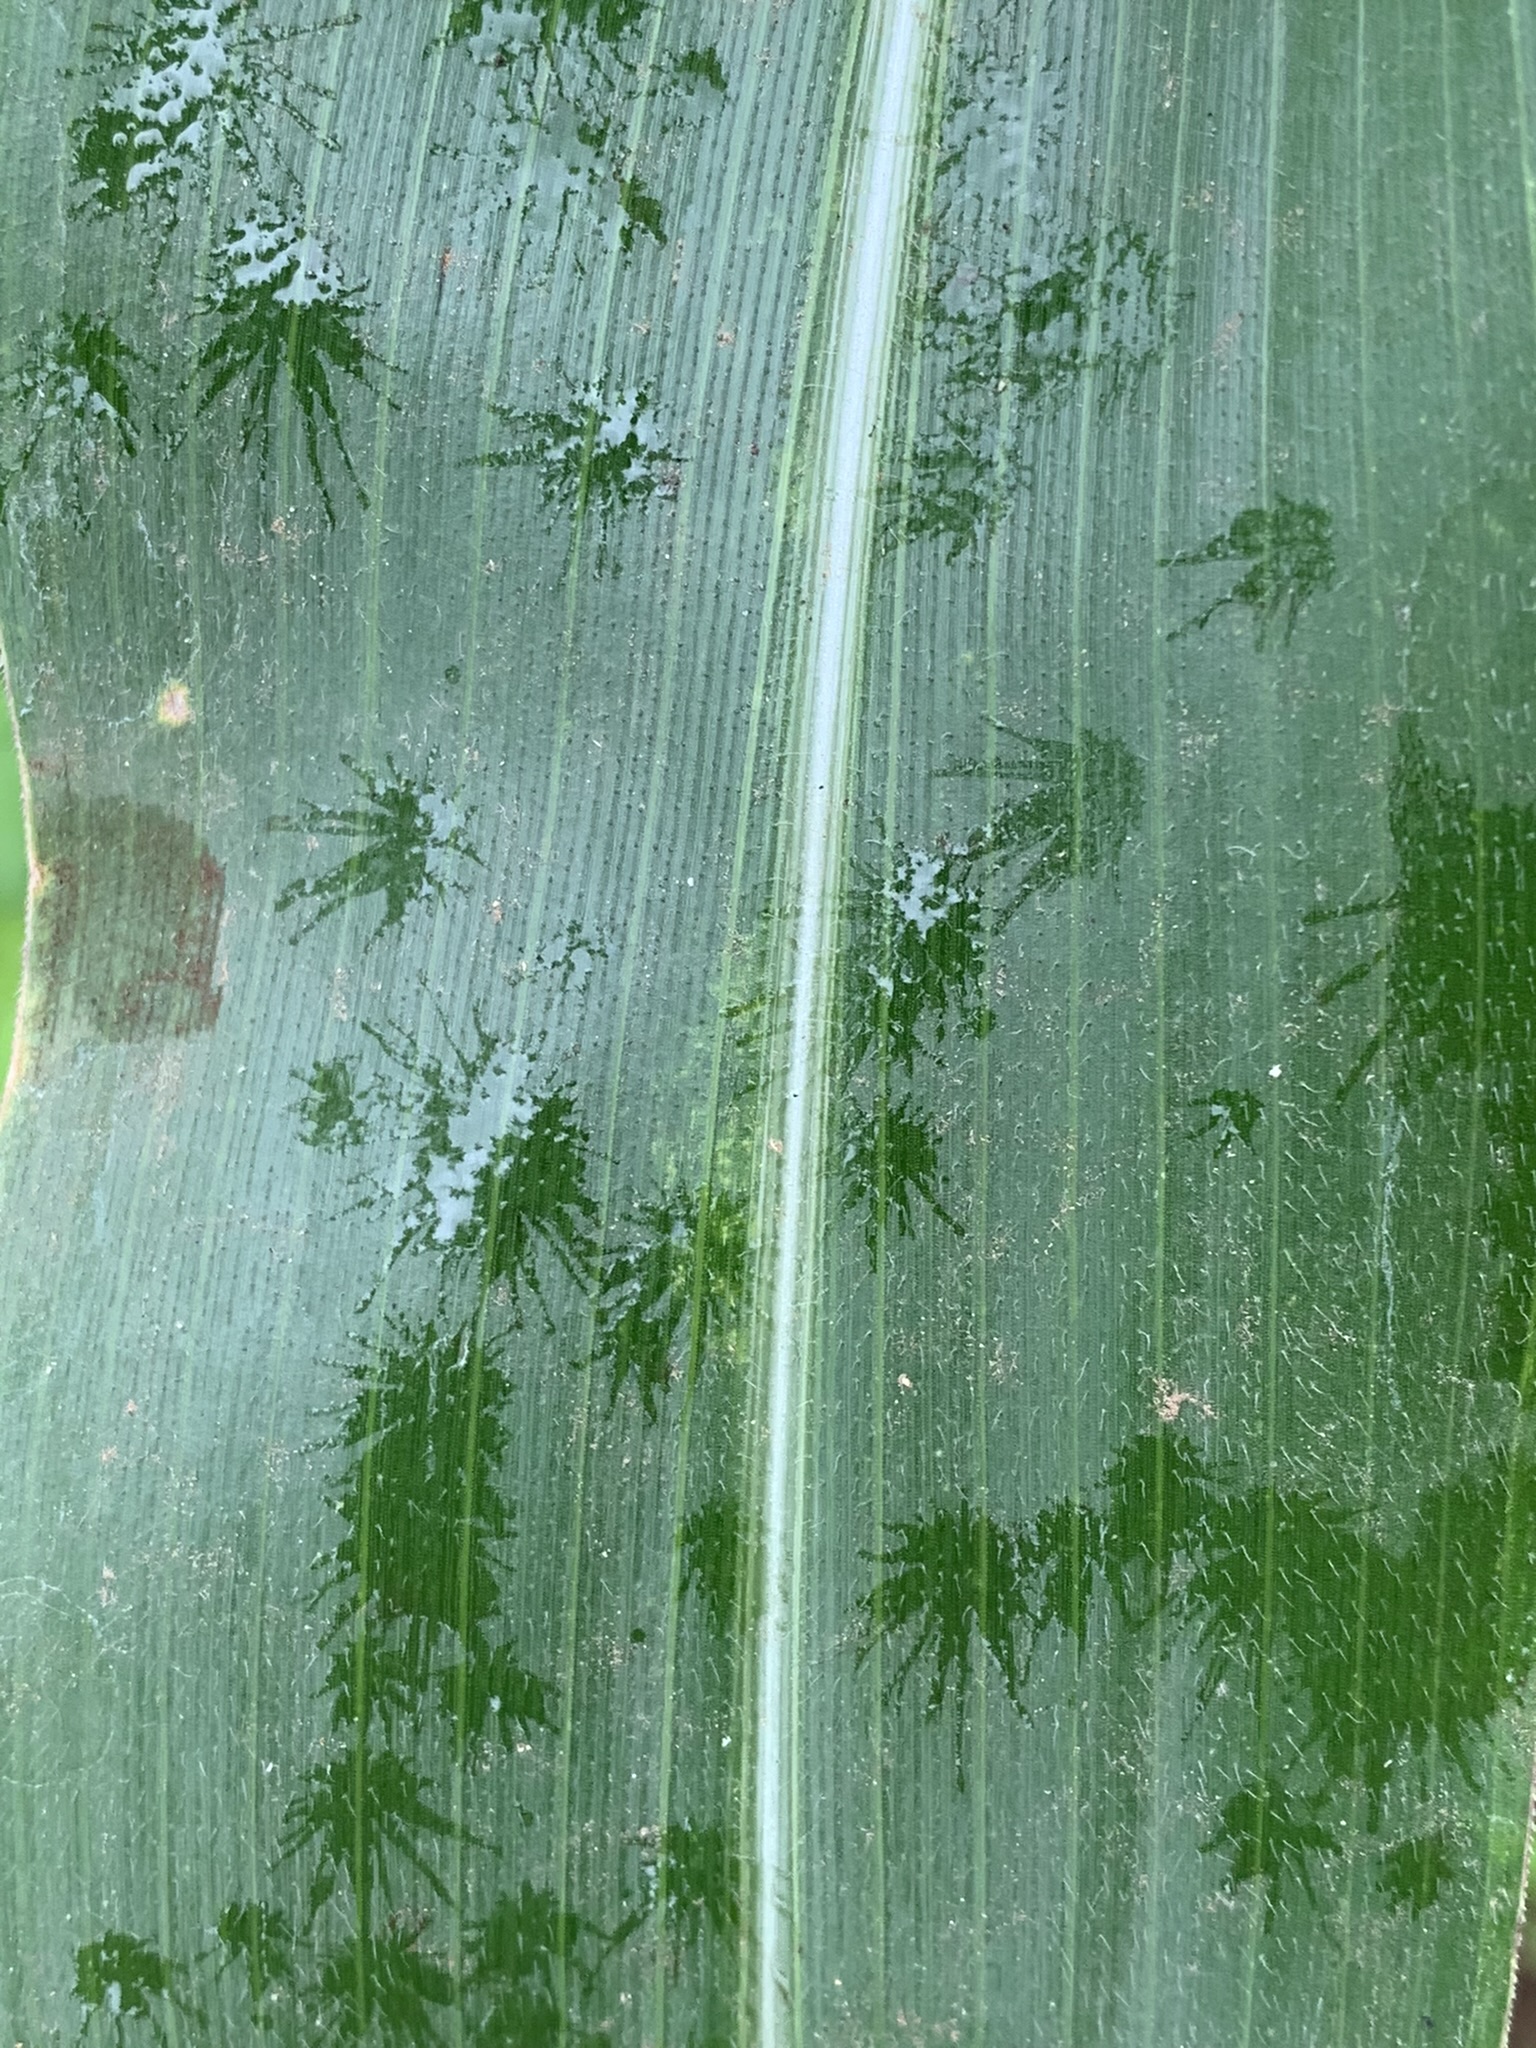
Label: Healthy